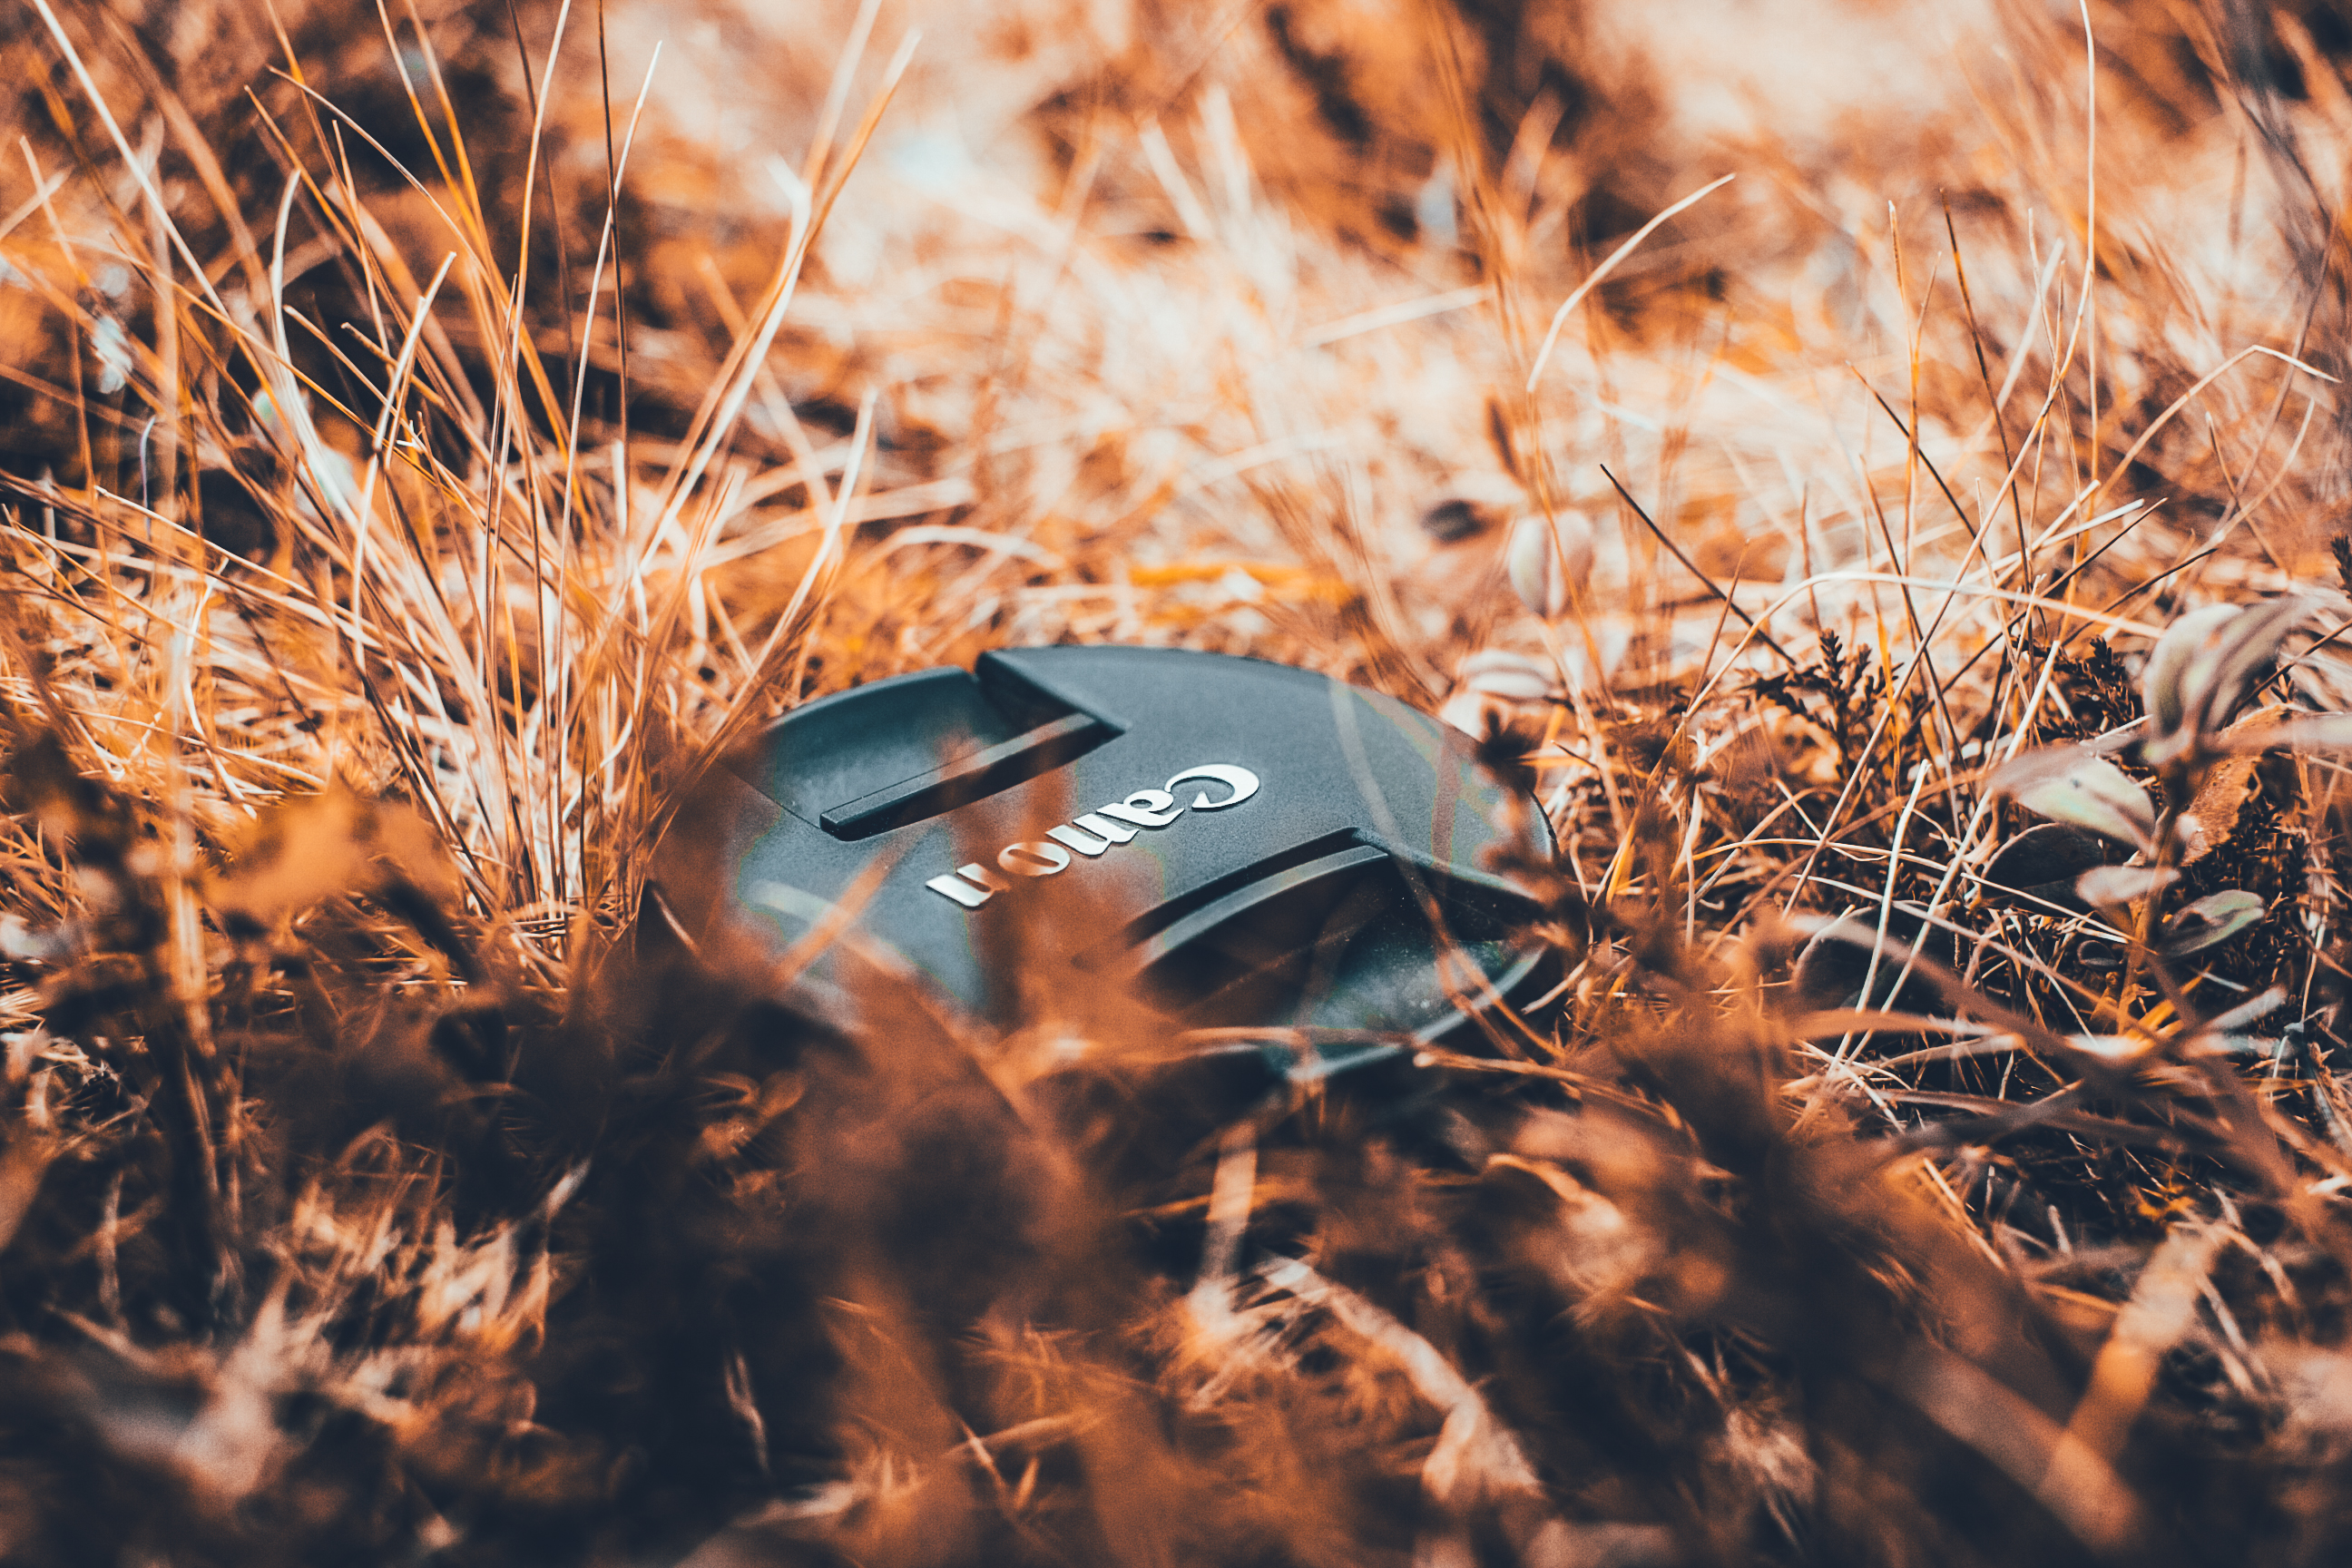
nature, grass, blur, photography, sunlight, leaf, flower, dry, color, autumn, canon, soil, season, close up, leaves, outdoors, cover, macro photography, grass family, computer wallpaper